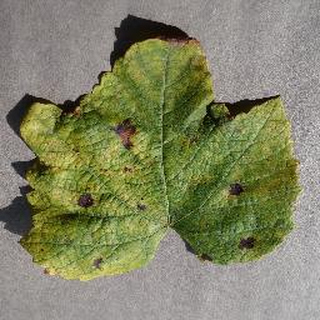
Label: grape_leaf_blight